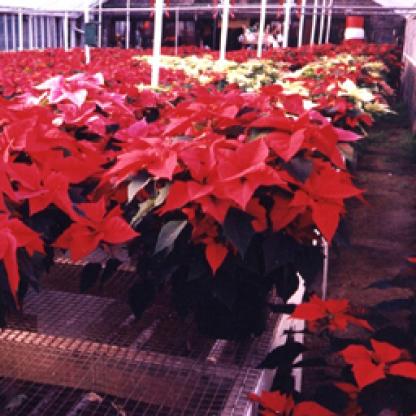
Scene: Indoor